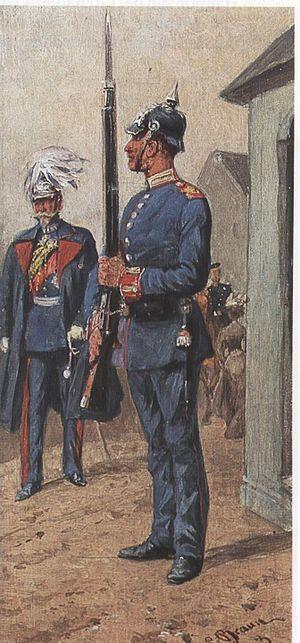
Louis Braun, officiellement Ludwig Braun, né le 23 septembre 1836 à Schwäbisch Hall et mort le 18 février 1916 à Munich, est un professeur de peinture de l'Académie des beaux-arts de Munich et un peintre d'histoire et peintre de l'armée reconnu.